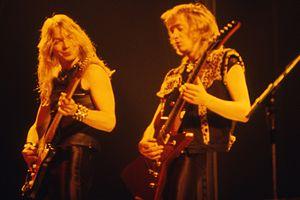
The Beast on the Road Tour est le nom de la tournée qu’effectue Iron Maiden en 1982 pour promouvoir son album The Number of the Beast.